Manuel Espinosa

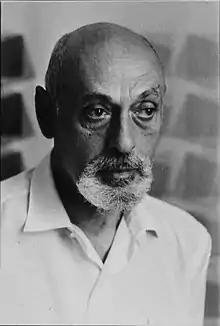

Manuel Espinosa (Buenos Aires, 1912 - Buenos Aires, Argentina, 2006) was an Argentine painter.